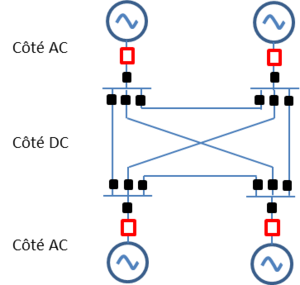
Réseau HVDC maillé incluant des disjoncteurs HVDC. Les disjoncteurs HVDC sont en noir, les Postes de conversion HVDC en rouge.
Le courant continu haute tension, en anglais High Voltage Direct Current, est une technologie d'électronique de puissance utilisée pour le transport de l'électricité en courant continu haute tension. Son utilisation est minoritaire par rapport au transport électrique à courant alternatif traditionnel de nos réseaux électriques. Son principal intérêt est de permettre le transport d'électricité sur de longues distances ; le courant continu cause moins de pertes dans ce cas. Par ailleurs, c'est l'unique possibilité pour transporter de l'électricité dans des câbles enterrés ou sous-marins sur des distances supérieures à environ 100 km. En effet, la puissance réactive produite par le caractère capacitif du câble, s'il est alimenté par du courant alternatif, finit par empêcher le transport de la puissance active, qui est recherchée. En courant continu, aucune puissance réactive n'est produite dans le câble. D'autres avantages de la technologie HVDC peuvent également justifier son choix sur des liaisons plus courtes : facilité de réglage, influence sur la stabilité et possibilité de régler la puissance transitée notamment.
Un disjoncteur à courant continu est destiné à établir, supporter et interrompre des courants continus sous sa tension assignée, que ce soit en condition normale ou anormale par exemple un court-circuit, selon la définition donnée par la Commission électrotechnique internationale. L'interruption d'un courant continu est à la fois différente et plus difficile que celle d'un courant alternatif. Les disjoncteurs à courant continu sont donc très différents de leurs équivalents pour courant alternatif. Des modèles en moyenne tension et haute tension existent actuellement dans le domaine ferroviaire et dans les stations HVDC, cependant jusqu'à présent aucune solution acceptable n'a été trouvée pour réaliser un disjoncteur à courant continu très haute tension : soit le système est trop lent, soit dégage trop de pertes. En 2012, ABB a présenté un concept semblant surmonter les problèmes rencontrés jusqu'à présent. Alstom a démontré une capacité de coupure encore plus rapide en 2013.